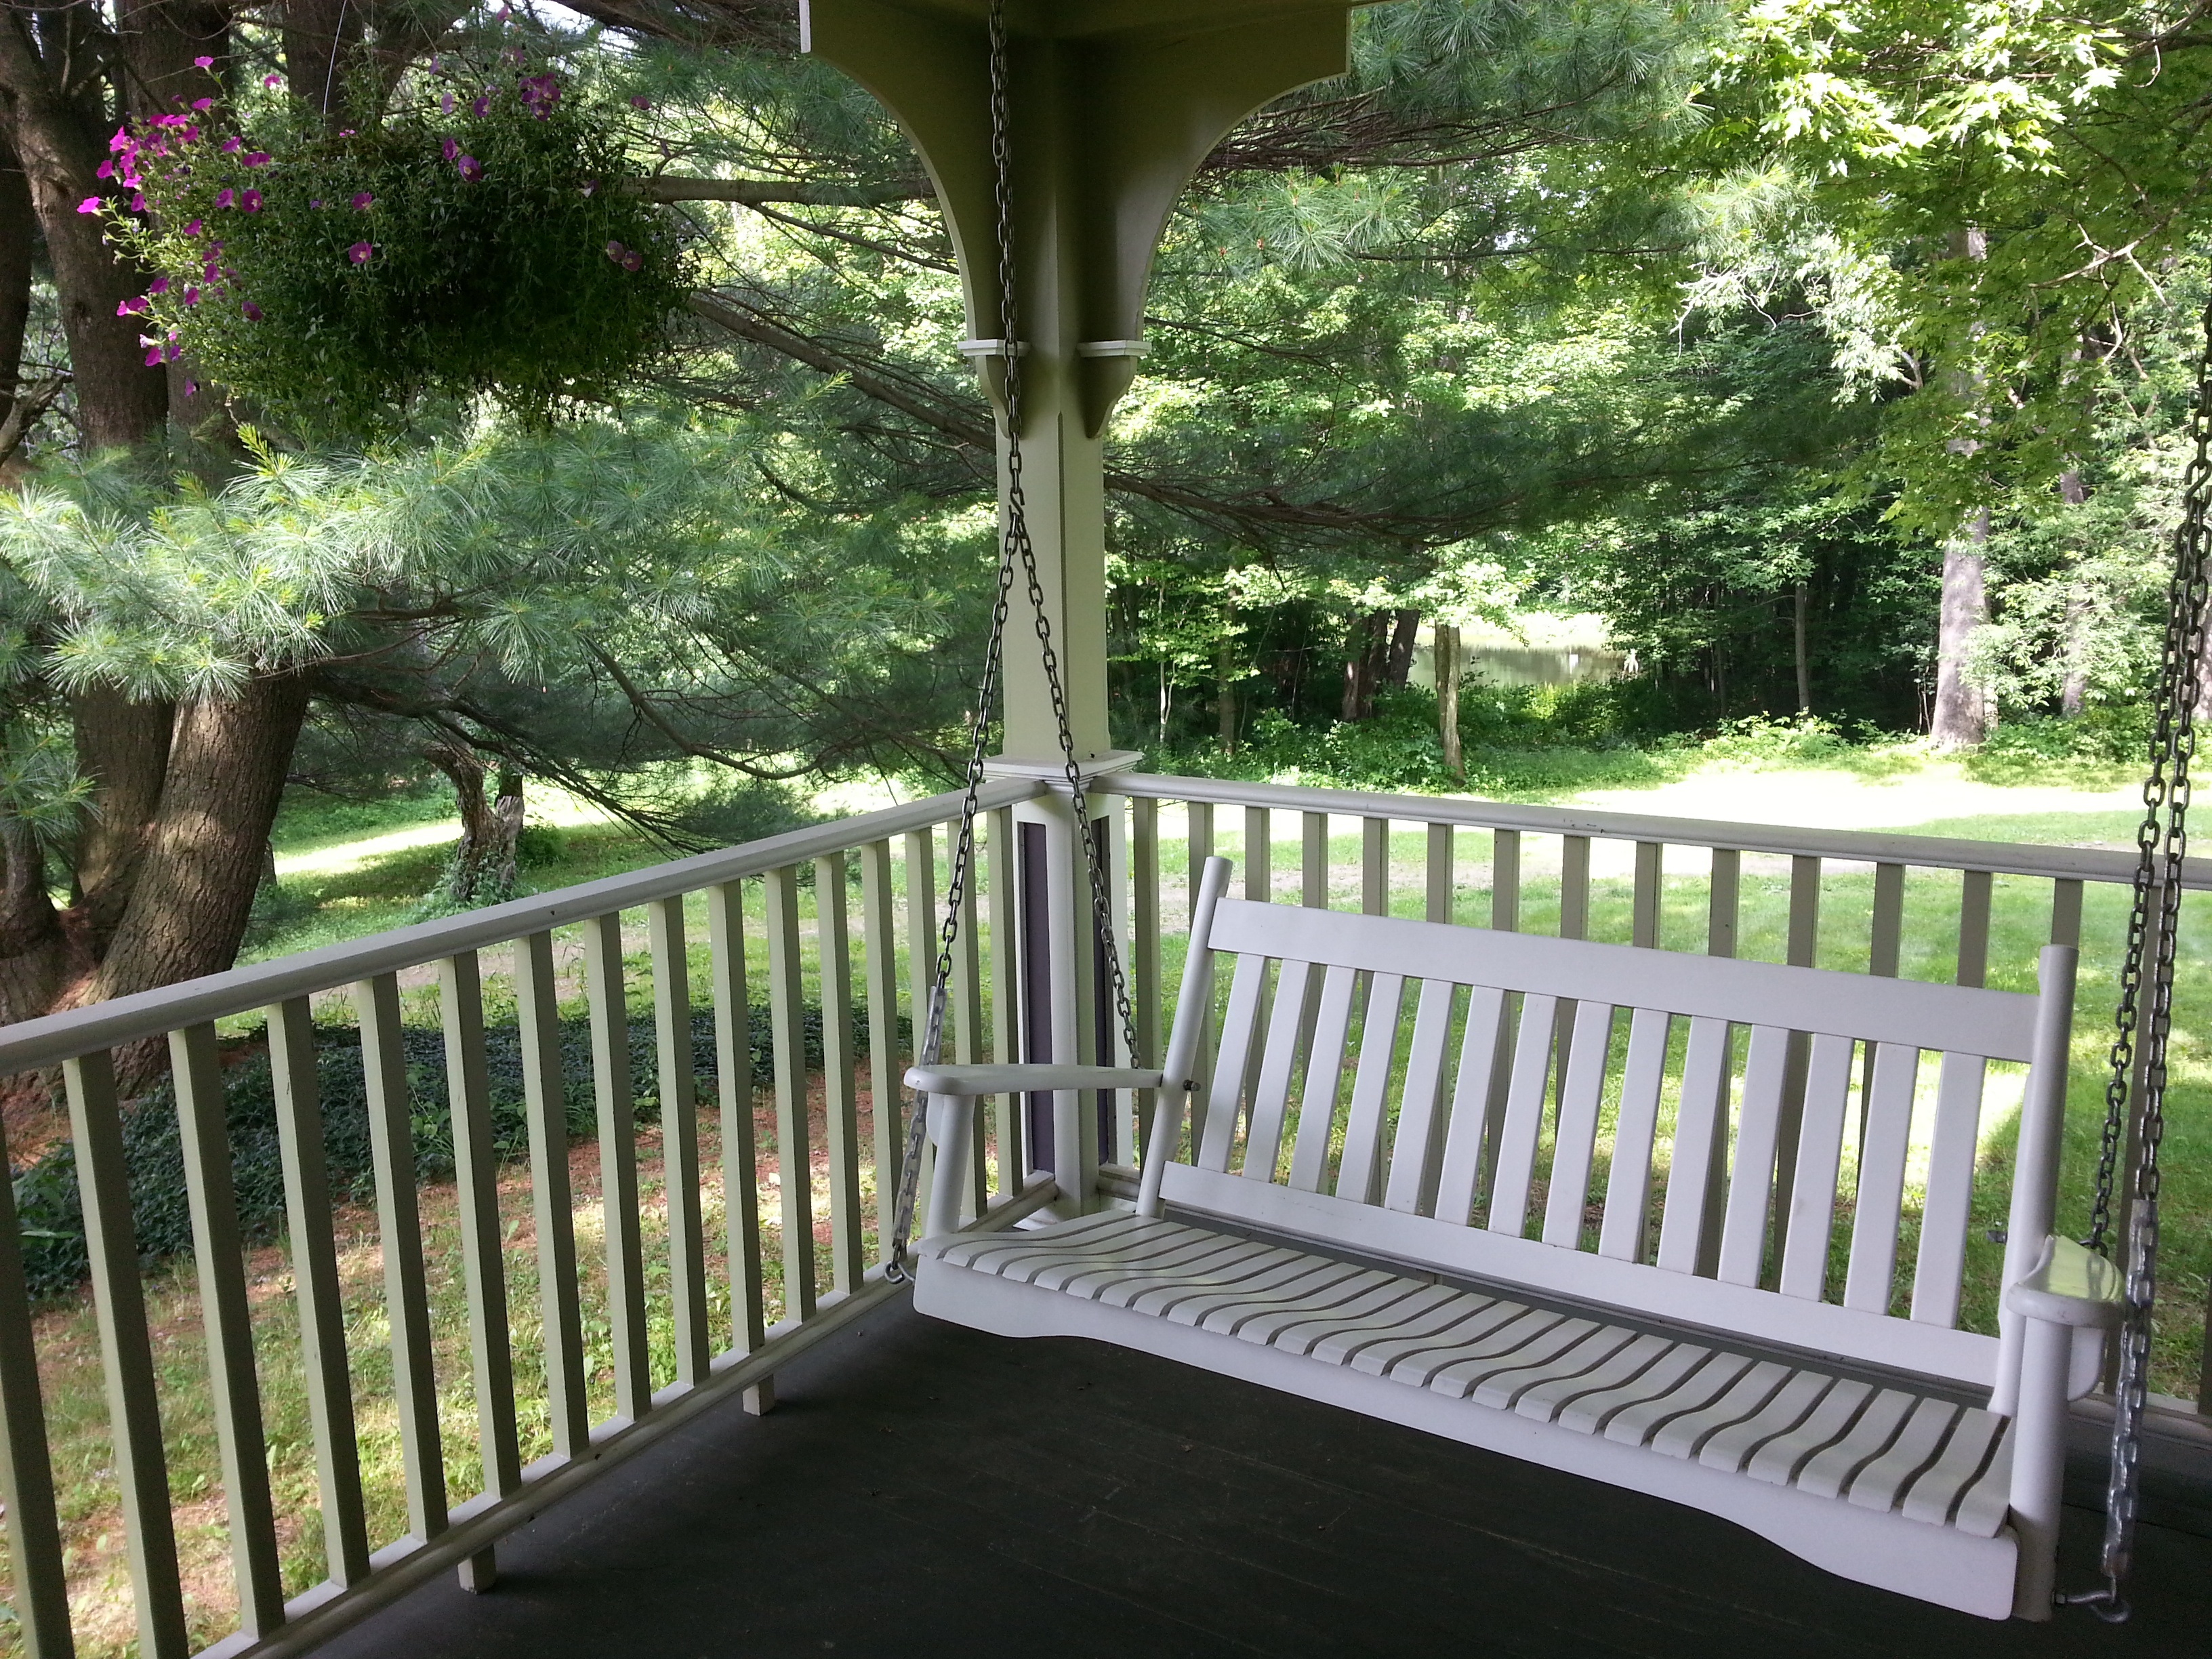
deck, white, house, seat, home, country, porch, summer, vacation, green, relax, cottage, peaceful, backyard, property, residential, gate, picket fence, swing, product, veranda, wooden, estate, quiet, yard, real estate, baluster, outdoor structure